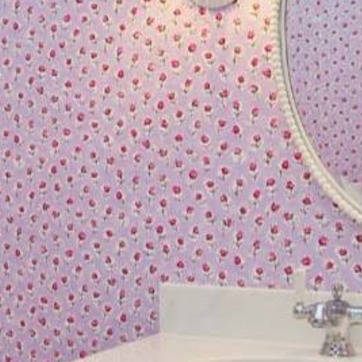
Material: wallpaper